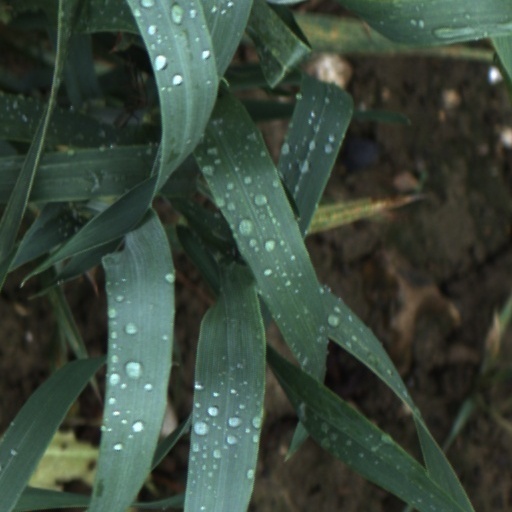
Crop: wheat